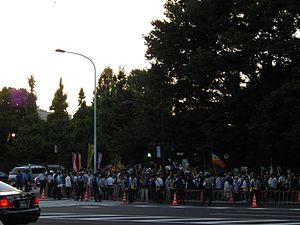
Yoshihiko Noda est un homme d'État japonais, 62ᵉ Premier ministre du Japon de 2011 à 2012.